Jacques Baudet-Lafarge

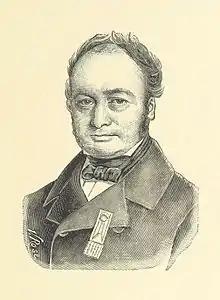

Jacques Baudet-Lafarge (1803–1867) was a French politician. He served as a member of the National Assembly from 1848 to 1849, representing Puy-de-Dôme.